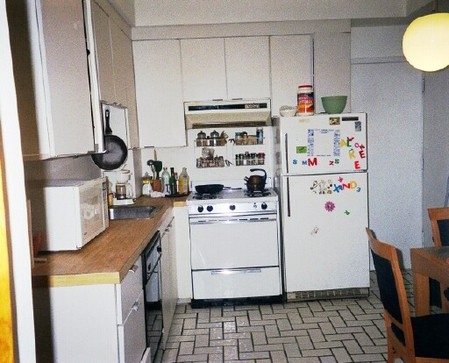
Room type: kitchen